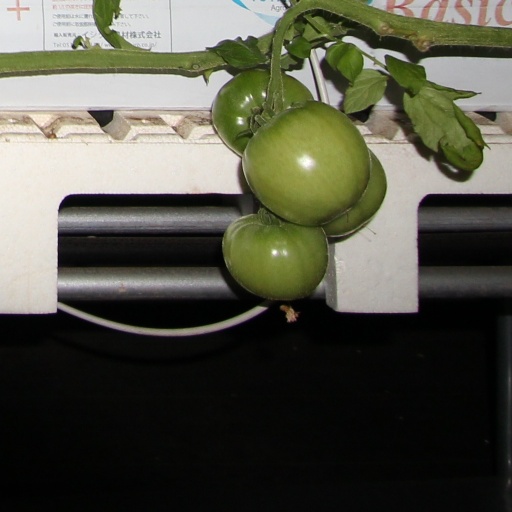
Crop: tomato